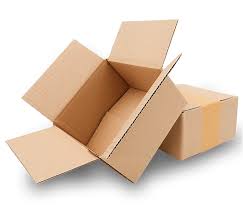
Waste category: cardboard